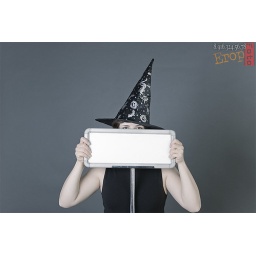
woman in wizard hat holds in hands white empty table before her face